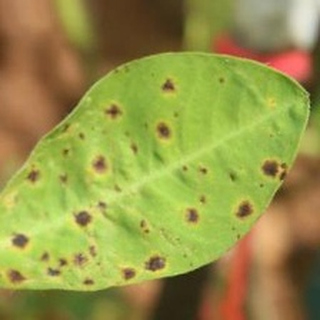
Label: groundnut_late_leaf_spot